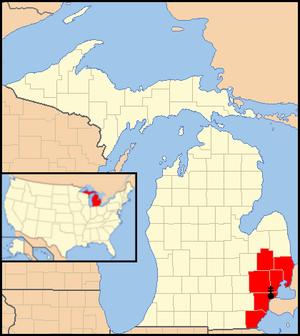
L'archidiocèse de Détroit est un territoire ecclésiastique, siège métropolitain de l'Église catholique romaine aux États-Unis. Son siège est à la cathédrale du Très-Saint-Sacrement de Détroit, dans l'État du Michigan. L'archevêque actuel est Mᵍʳ Vigneron, depuis le 5 janvier 2009.